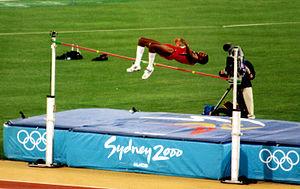
L'épreuve du saut en hauteur masculin aux Jeux olympiques de 2000 s'est déroulée les 22 et 24 septembre 2000 au Stadium Australia de Sydney, en Australie. Elle est remportée par le Russe Sergey Klyugin.